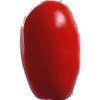
Label: Tomato 2